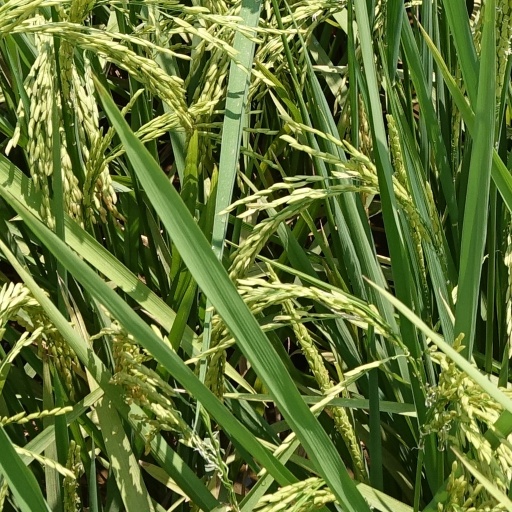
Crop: rice